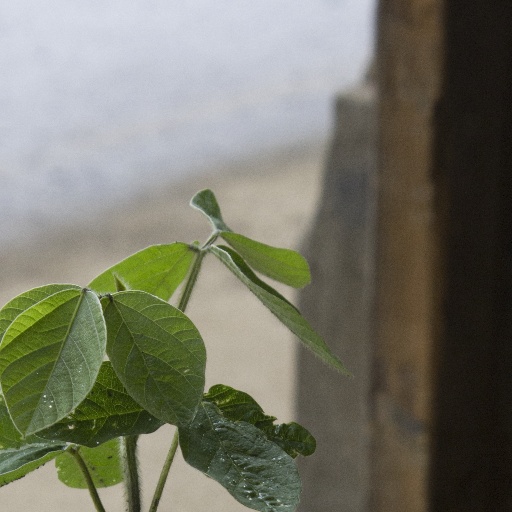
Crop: soybean